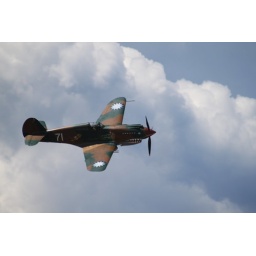
Flying Heritage Collection Fly Day May 22 2010 - Paul Allen's vintage airplane museum, many in flying order